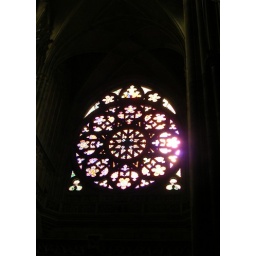
round stained glass window in st vitus' cathedral, prague castle